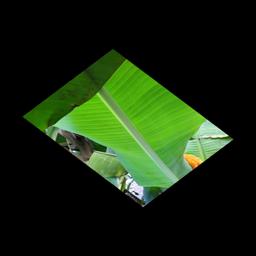
Label: JAHAJI LEAF